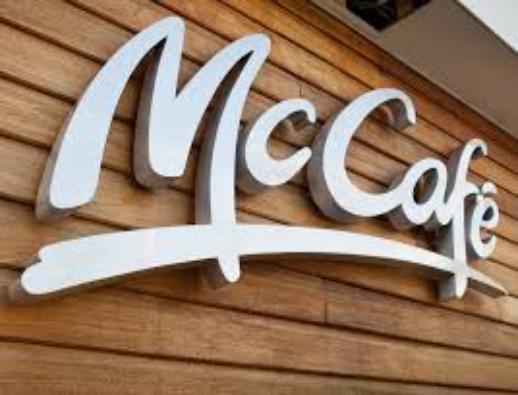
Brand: mccafe
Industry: Food